List of accolades received by Tenet

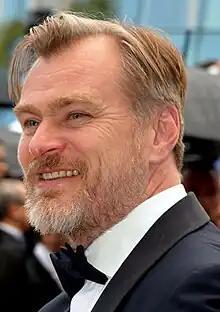
Christopher Nolan received several accolades for his direction and screenplay.

"Tenet" is a 2020 science fiction spy film written and directed by Christopher Nolan, who also co-produced the film with Emma Thomas, under Syncopy Inc. A co-production between the United Kingdom and the United States, it stars John David Washington, Robert Pattinson, Elizabeth Debicki, Dimple Kapadia, Michael Caine, and Kenneth Branagh. The film follows a CIA agent who learns how to manipulate the flow of time to prevent an attack from the future that threatens to annihilate the present world.